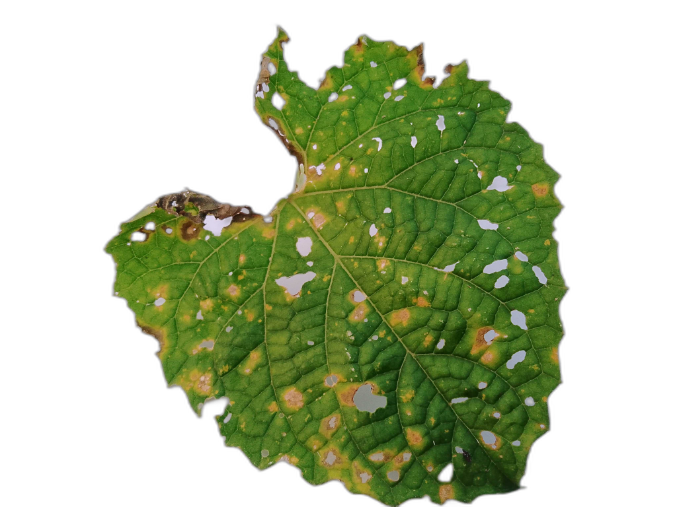
Crop: Zucchini
Label: Insect_Damage